Cultural impact of Beyoncé

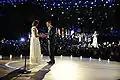
Beyoncé, who performed for Barack and Michelle Obama's first dance during his first inauguration, played a key role in mobilizing black people to vote during the 2008 and 2012 presidential elections.

Beyoncé is credited with reviving the music video as an art form, with "Rolling Stone" writing that she is "almost singlehandedly keeping the art of the music video alive". Writing for "Billboard", Andrew Unterberger explained how Beyoncé had been at the music video's forefront since 2003 and arguably since Destiny's Child, revived interest in the music video format (and resuscitated the MTV VMAs) with "Single Ladies (Put a Ring on It)", and restored relevance to the art form in the early 2010s, at a time where the concept of the music video was losing its relevancy. Unterberger wrote that she has since "evolved into unquestionably the brightest star of video" during the 2010s, creating the "exhilarating, artful and immaculate" "Beyoncé" and "Lemonade" visual albums "that became blockbuster releases equivalent to nearly any feature film released in either year".